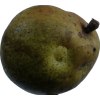
Label: pear